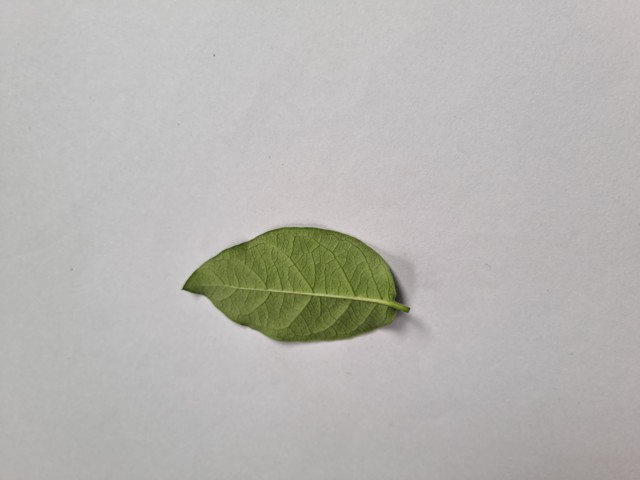
Plant: anantamul